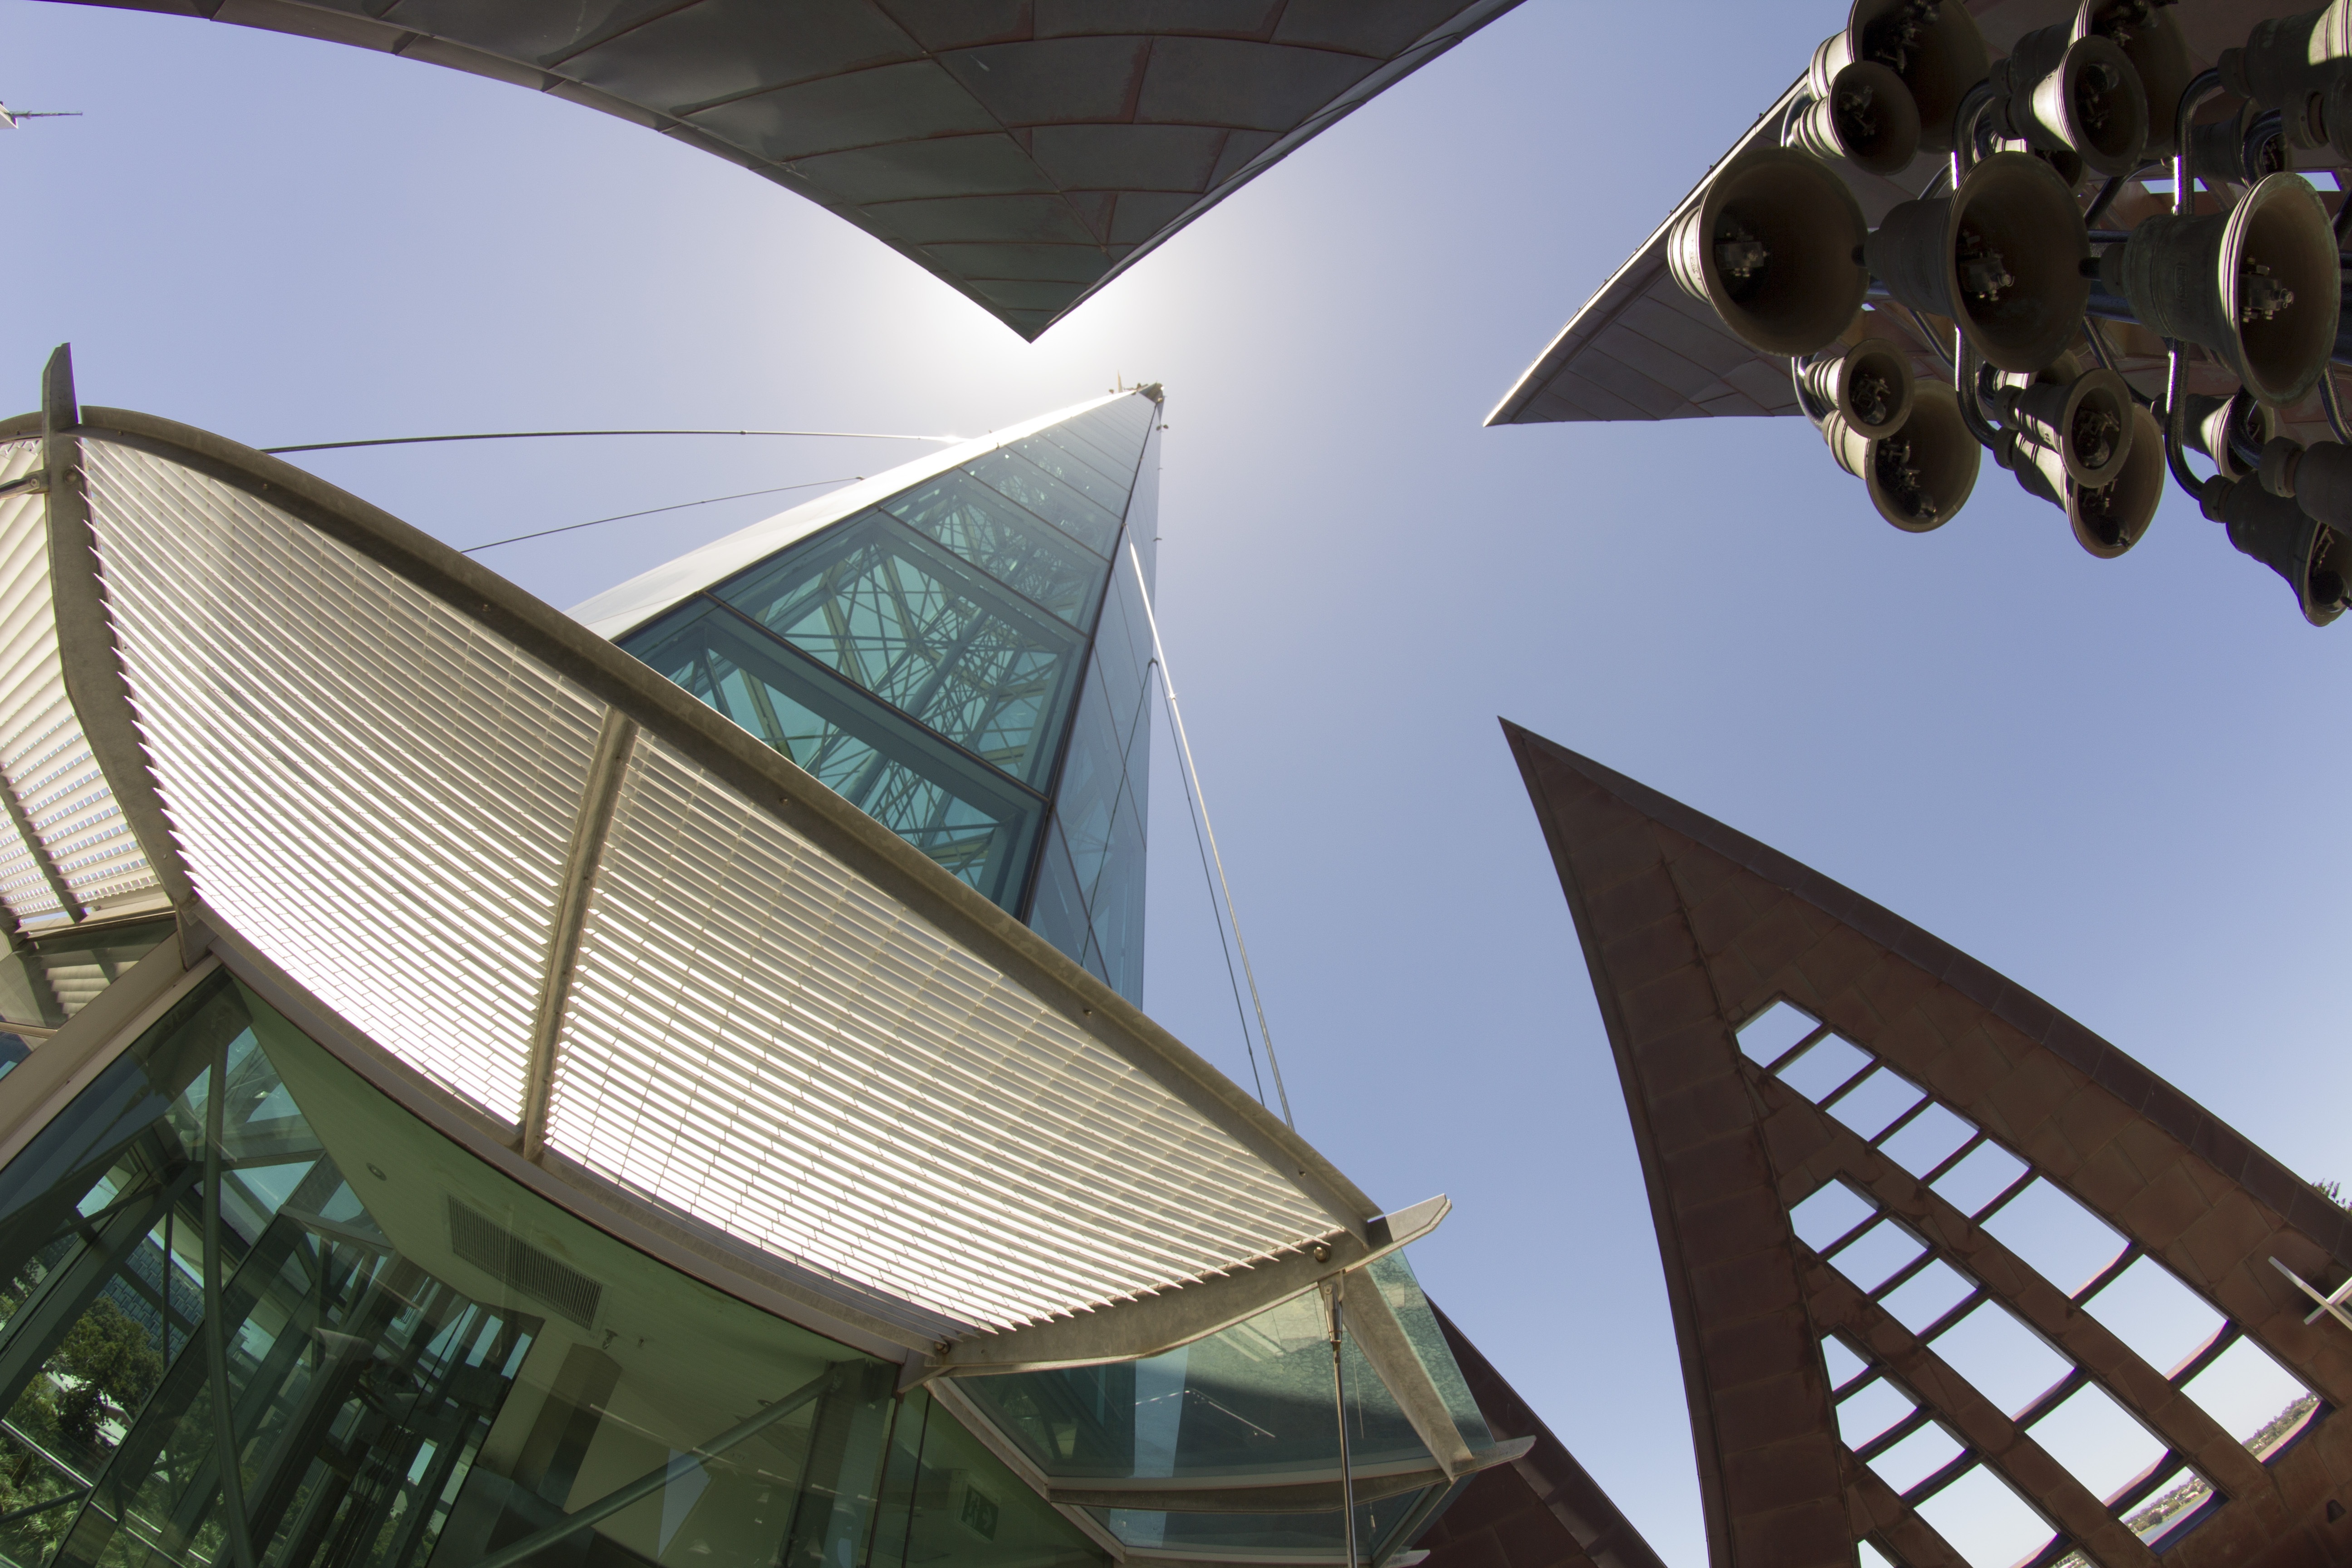
architecture, city, skyscraper, vacation, travel, facade, tourism, bell tower, australia, design, symmetry, tourist attraction, shape, daylighting, perth, western australia